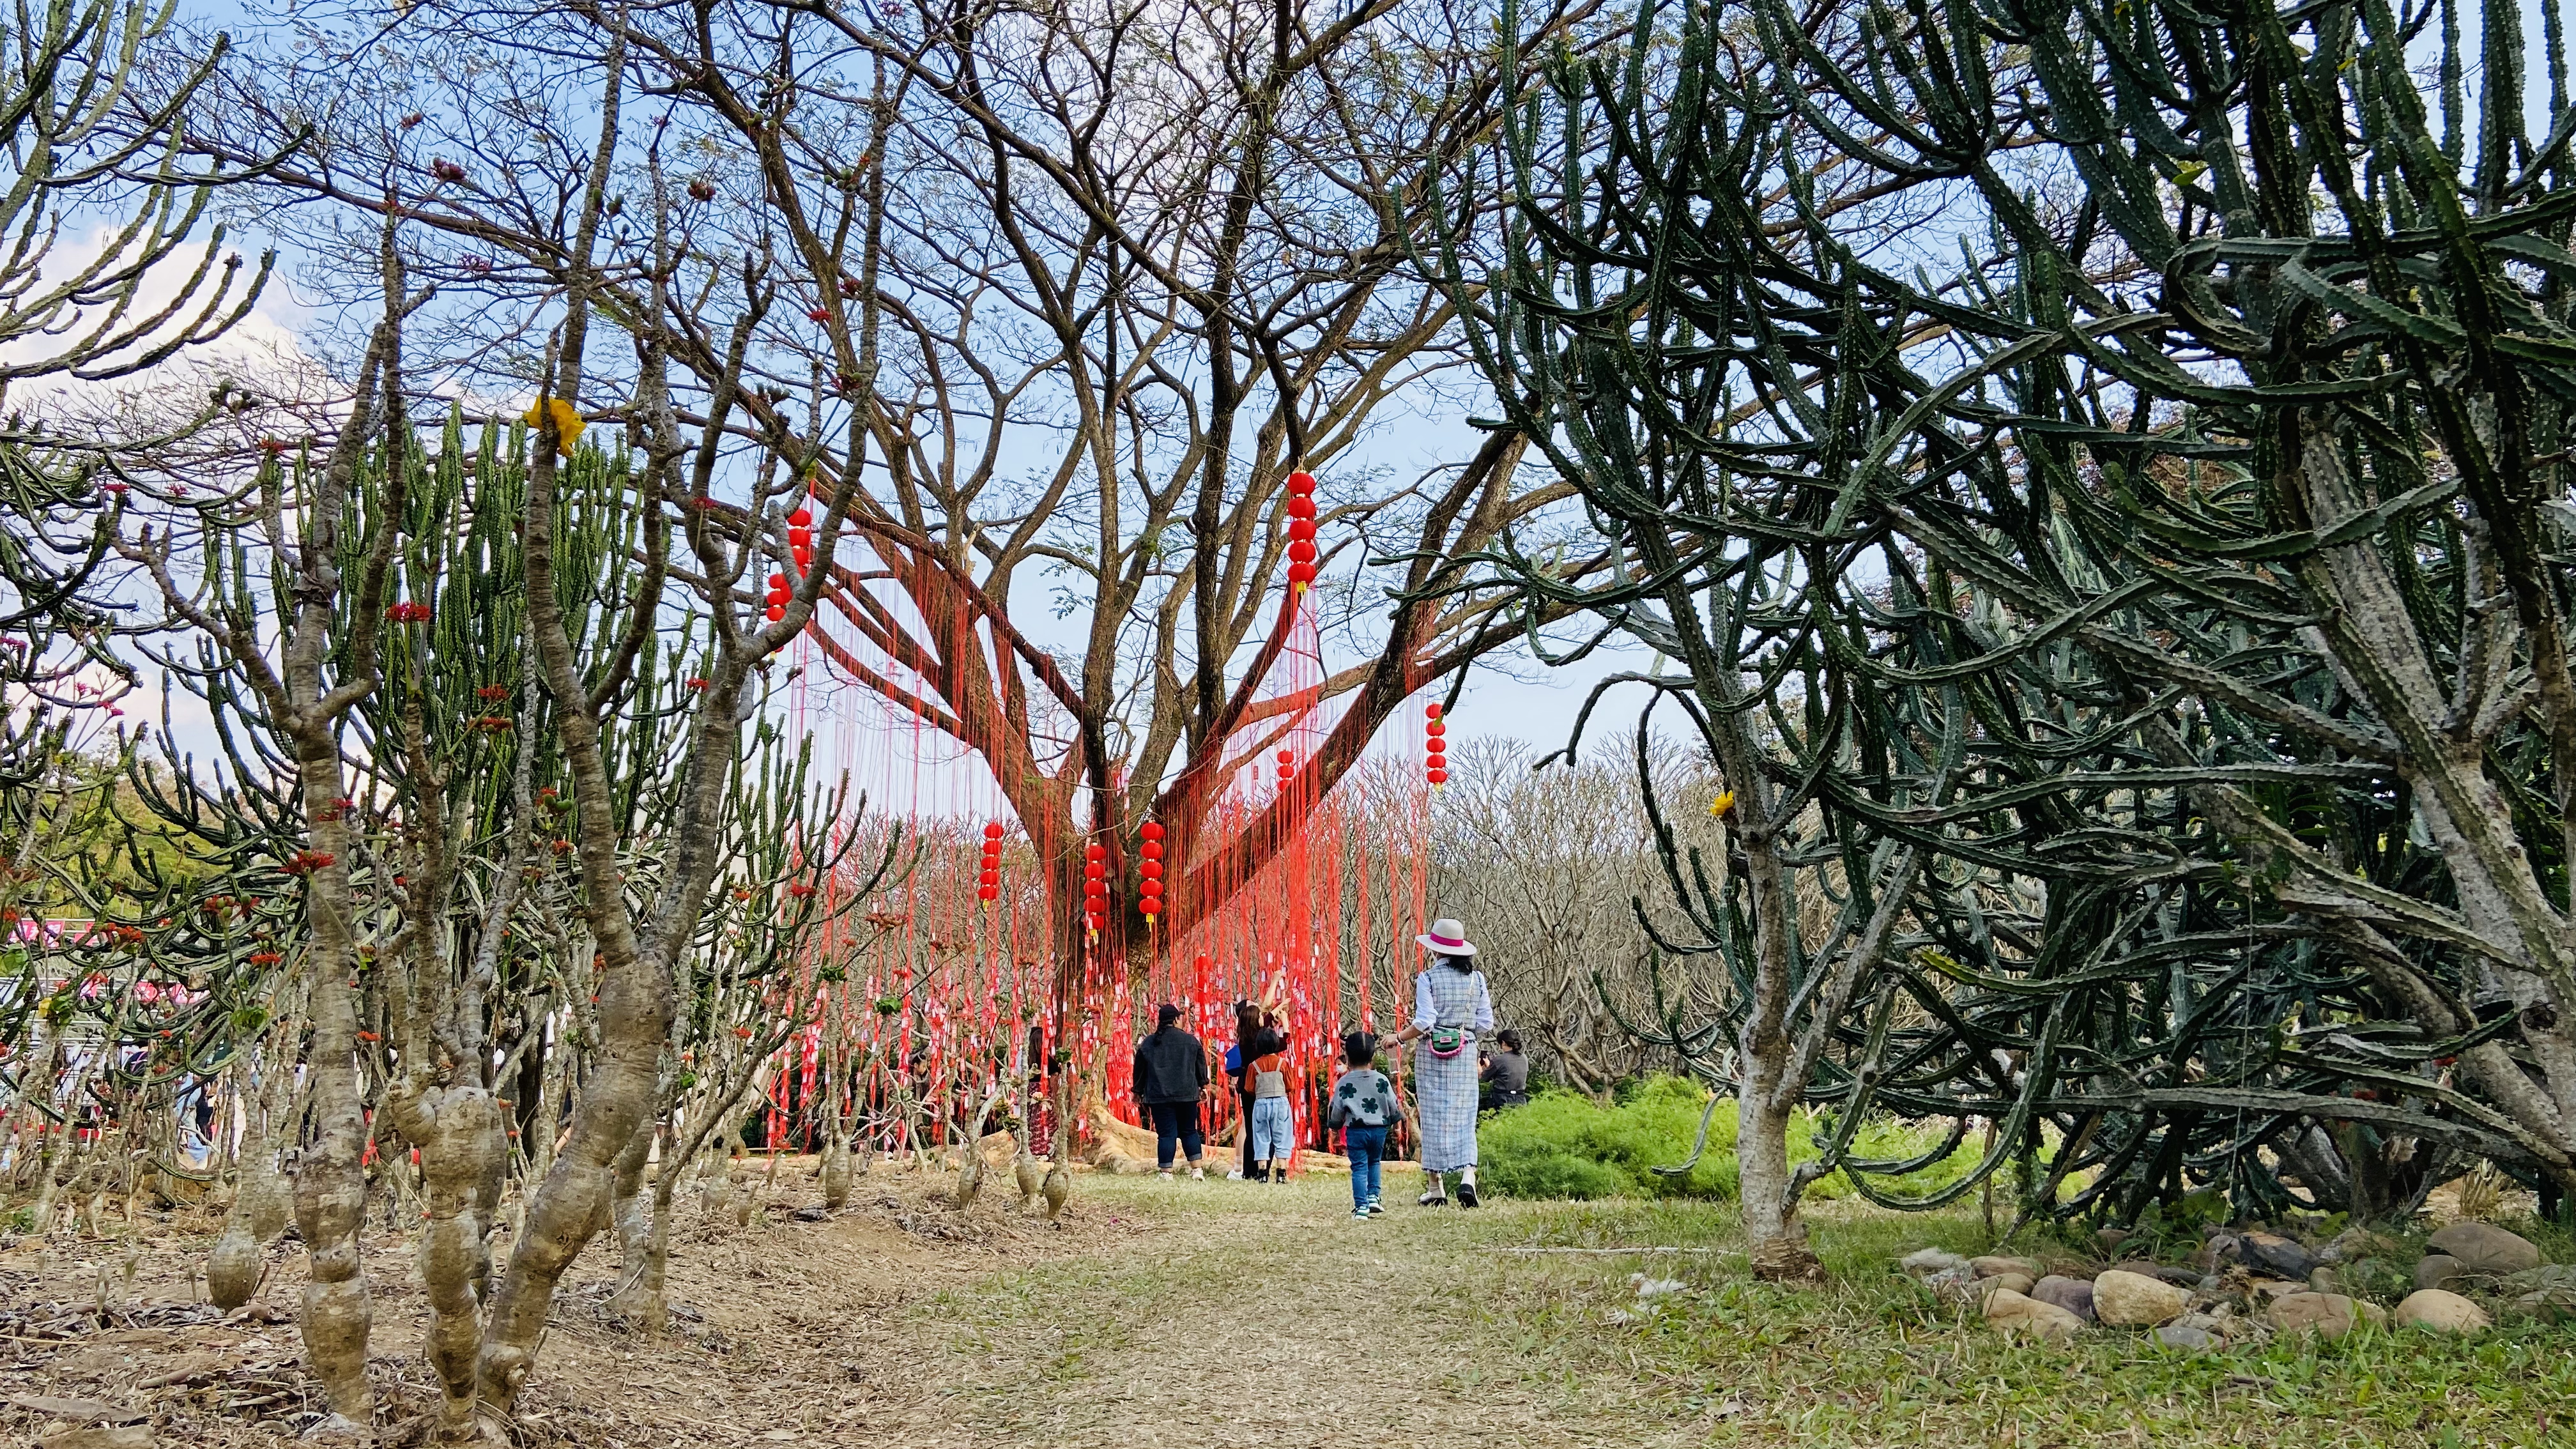
tree, nature, plant, plant community, sky, natural landscape, botany, People in nature, biome, grass, deciduous, landscape, leisure, shrub, recreation, flowering plant, forest, trunk, grassland, woodland, soil, grove, winter, twig, walking, prairie, plant stem, temperate broadleaf and mixed forest, shrubland, coquelicot, autumn, tourism, jungle, Northern hardwood forest, plantation, wildflower, adventure, flower